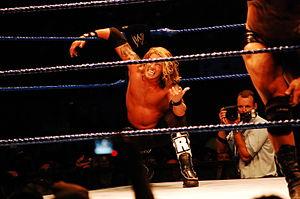
Le catcheur Adam Copeland (alias Edge) s'apprête à effectuer un plaquage (Spear) sur son adversaire.